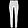
Label: Trouser